Agnès Kraidy

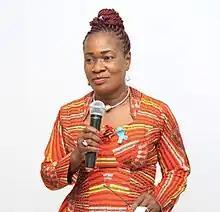

Agnès Kraidy (born February 10, 1965) is an Ivorian magazine editor and journalist. Since April 2014, she has been the President of the Network of Women Journalists and Communication in Ivory Coast.